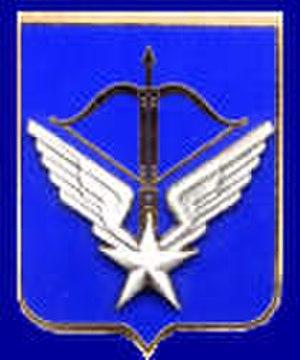
insigne régimentaire du 4e régiment d'hélicoptères des forces spéciales.